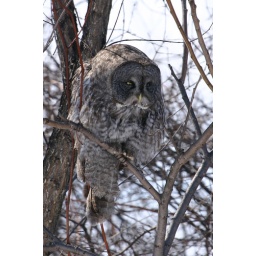
great gray owl in what i think looks like a cat like pose...